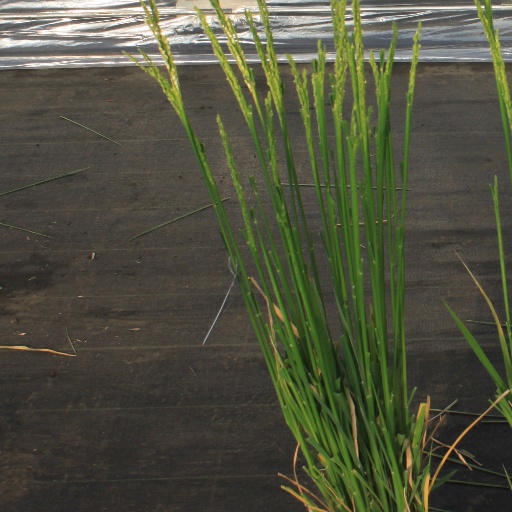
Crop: rice